Eggnog riot

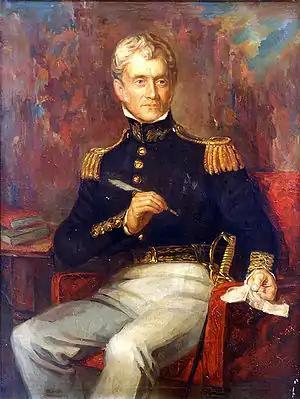
Painting of U.S. Military Academy superintendent Sylvanus Thayer by Robert Walter Weir

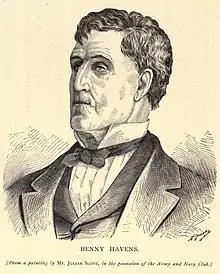
Tavern owner Benny Havens

The large number of small dairy farms in America in the early 19th century made milk, cream, and eggnog more accessible to the American public. George Washington drank eggnog that contained not only rum, but also significant amounts of sherry, brandy, and whiskey.